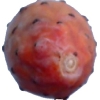
Label: cactus_fruit_red